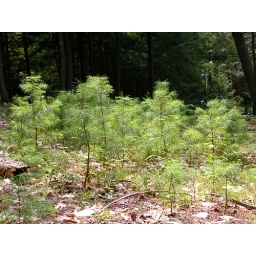
A fallen tree created a clearing for hundreds of little pine trees to compete for the new spot in the sun.